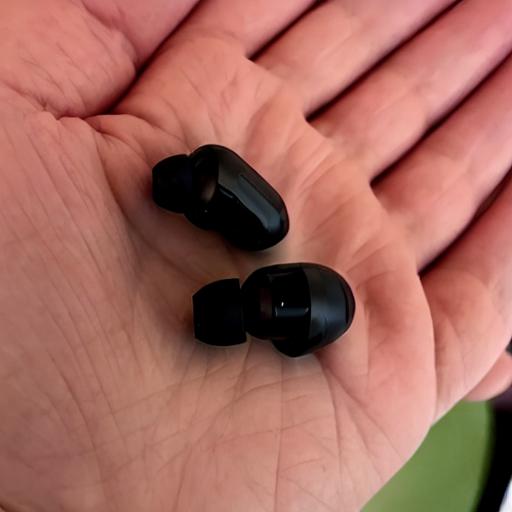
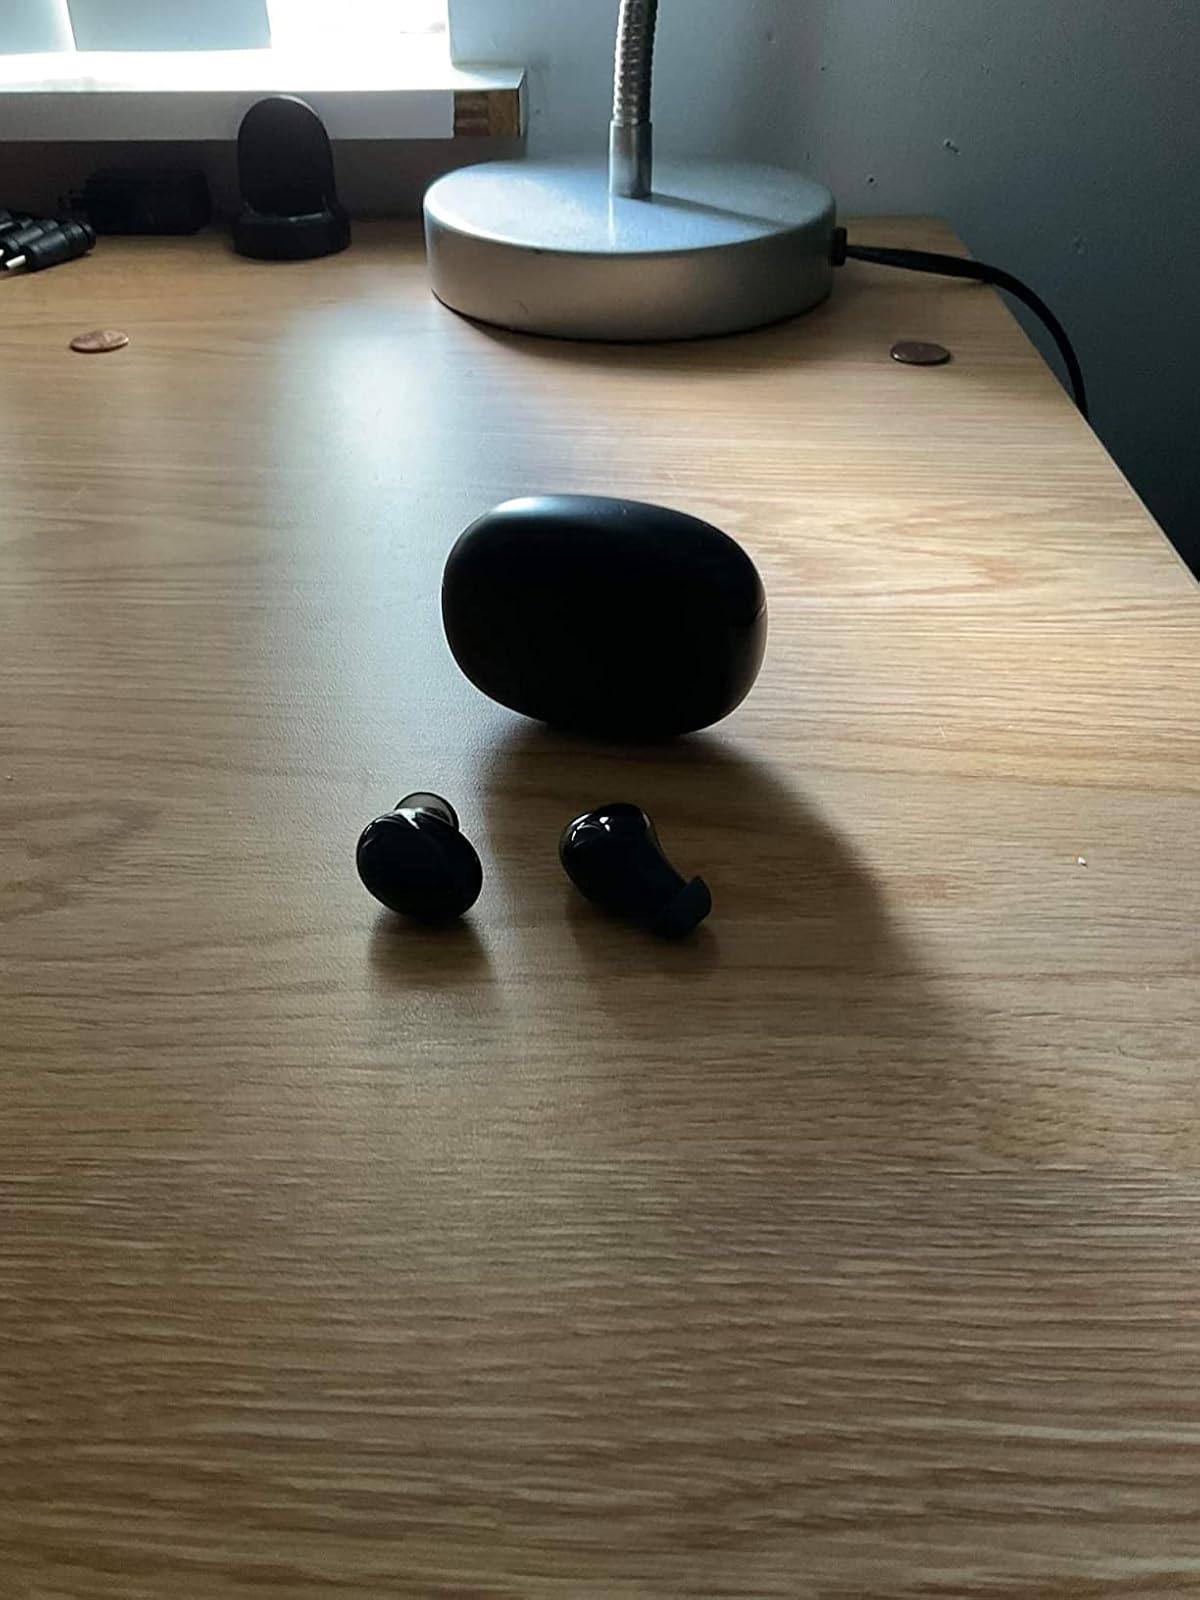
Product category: earbuds
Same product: no